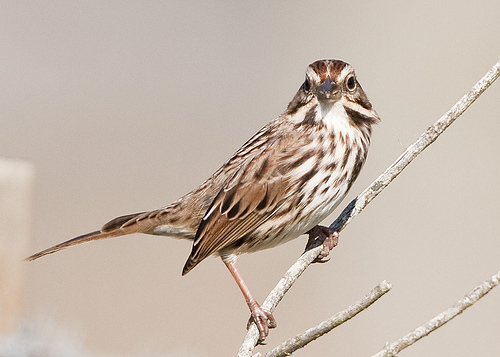
this bird is a mostly brown/white colored through out its body.
this bird has long legs, short wings and white and brown speckled feathers.
a bird with white and brown striped breast and belly, light and dark brown wings, and white eyebrows.
a medium size brown and white speckled bird, with a thin body, short brown beak, brown crown, brown and black wings and tail feathers.
this is a brown and white spotted bird with a small black beak.
a small bird with brown and white feathers, black eyes, and a black beak.
this bird has wings that are brown and has a short billsmall/medium perching bird with white and brown speckled chest, brown eyebrows with a white superciliary and chin, and a dark and light striped brown back and wints.
this bird has a pointed bill, with a white and brown breast.
this bird is white and brown in color, and has a curved black beak.
Species: Song Sparrow